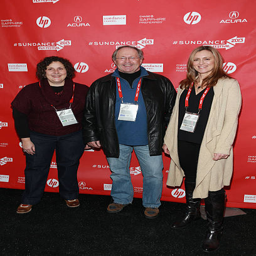
people attend the premiere during festival .